1996 in poetry

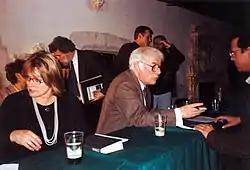
Seamus and Marie Heaney, October 4, 1996, during a visit to Kraków, Poland

Listed by nation where the work was first published and again by the poet's native land, if different; substantially revised works listed separately: